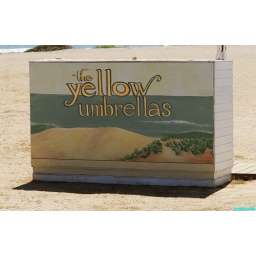
the yellow umbrellas.... on the beach in ventura